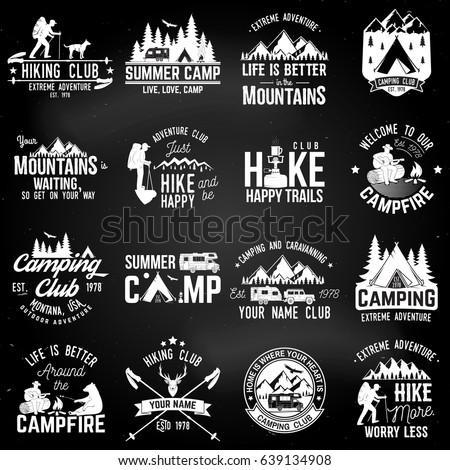
summer camp with design elements on the chalkboard .